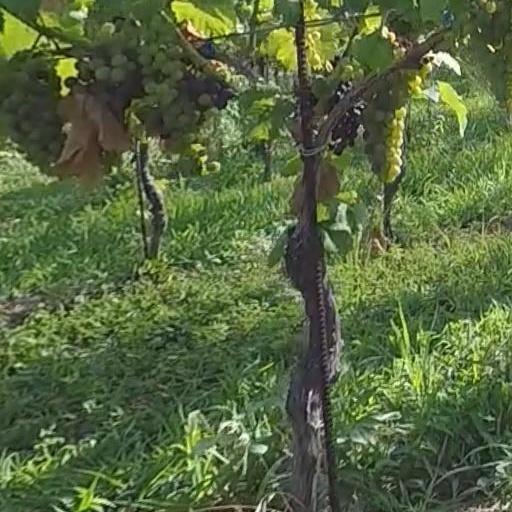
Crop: grape